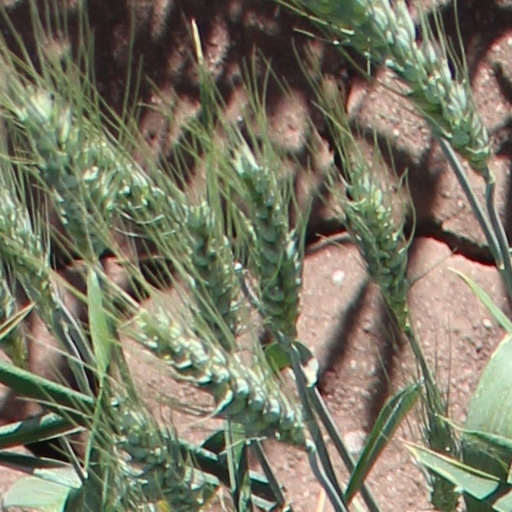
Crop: wheat